Menno Veldhuis

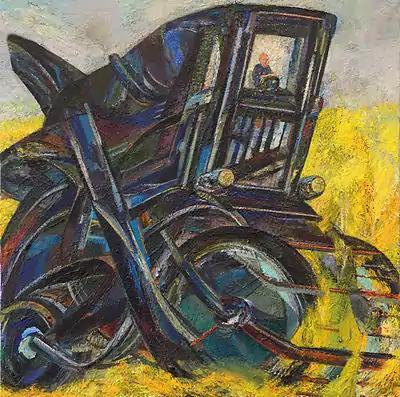
Harvest 1 (2013) by Menno Veldhuis

After an abstract series of 15 large oil paintings, titled "Machines" (2011– 2013), the artist finds in his next work "Ernte 1" ("Harvest 1", 2013) a more formal content and produces a series of "Van Gogh-paintings".